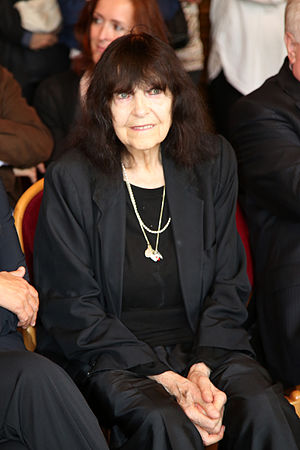
Friederike Mayröcker
Friederike Mayröcker er østrigsk forfatter.